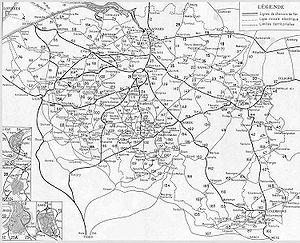
Cette liste reprend toutes les lignes de chemin de fer du réseau national en Belgique, qui sont toutes numérotées.